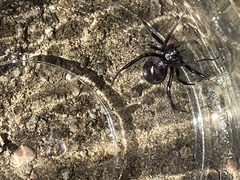
Species: Lactrodectus_hesperus